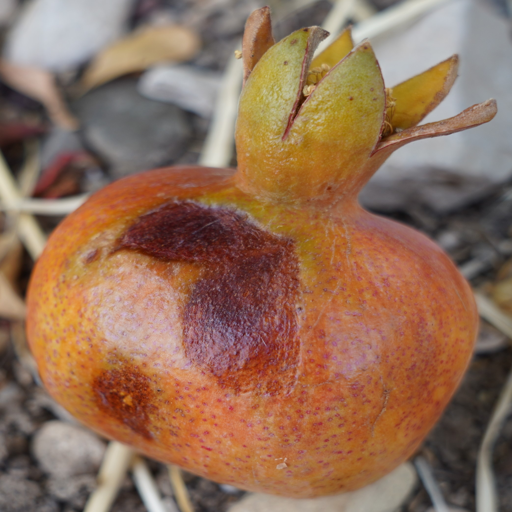
Label: Colletotrichum spp